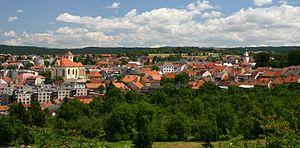
Boskovice est une ville du district de Blansko, dans la région de Moravie-du-Sud, en Tchéquie. Sa population s'élevait à 11 681 habitants en 2020.